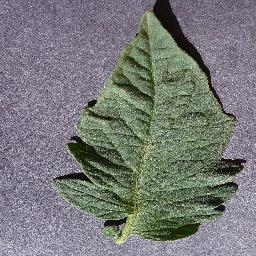
Label: Tomato___healthy